Danny Saida

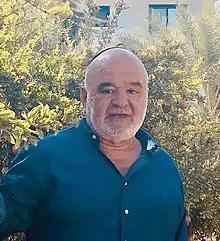
Saida in 2018

Dan "Danny" Saida (born 26 April 1959) is an Israeli politician who served as a member of the Knesset for Shas in 2017, and again between 2018 and 2019.